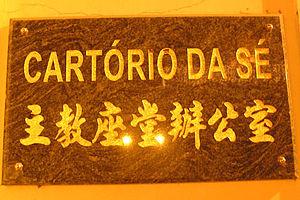
Macao est souvent caractérisé comme un point de rencontre de la coexistence harmonieuse et des échanges multiculturels et, par conséquent, un site où convergent de nombreuses valeurs, de croyances religieuses, coutumes, habitudes, traditions et styles architecturaux, contribuant à l'émergence d'une culture propre et unique de Macao, qui est l'une des spécificités de cette région administrative spéciale. Ceci est principalement dû à l'emplacement du territoire de Macao, en territoire chinois et ancienne colonie portugaise.